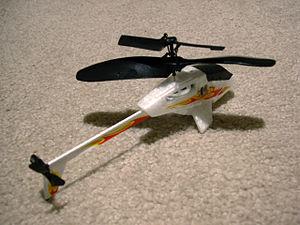
Le Picoo Z est un modèle d'hélicoptère télécommandé miniature Indoor en polystyrène et plastique commercialisé par la firme chinoise Silverlit Toys.